Question: Please indicate a possible affordance area of the jump_skateboard that can be used for standing
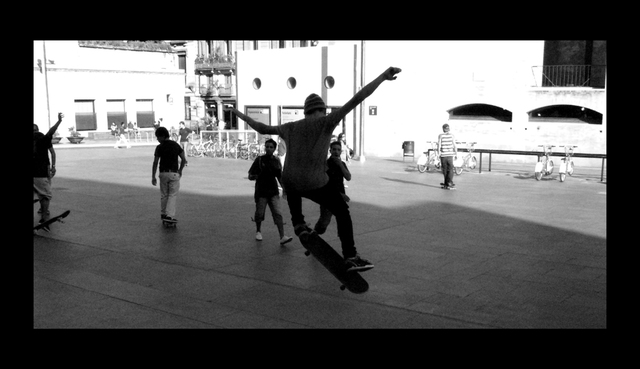
Answer: [296.441, 222.383, 372.911, 301.794]